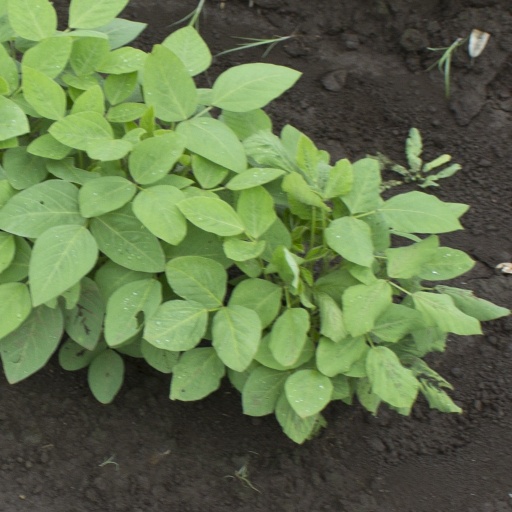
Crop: soybean